Agriculture

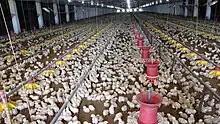
Raising chickens intensively for meat in a broiler house

Grassland based livestock production relies upon plant material such as shrubland, rangeland, and pastures for feeding ruminant animals. Outside nutrient inputs may be used, however manure is returned directly to the grassland as a major nutrient source. This system is particularly important in areas where crop production is not feasible because of climate or soil, representing 30–40 million pastoralists. Mixed production systems use grassland, fodder crops and grain feed crops as feed for ruminant and monogastric (one stomach; mainly chickens and pigs) livestock. Manure is typically recycled in mixed systems as a fertilizer for crops.